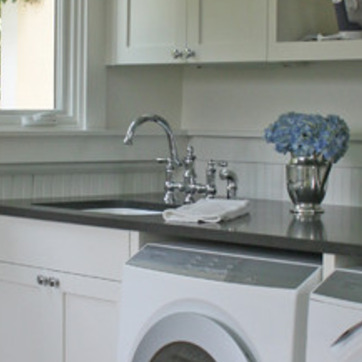
Material: metal